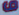
Number: 6